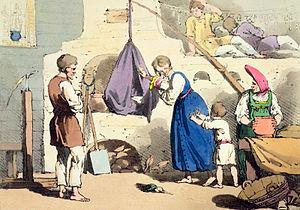
Une isba est une maison russe traditionnelle construite en bois, semblable à un chalet. Il s'agit de l'habitation traditionnelle des paysans russes. Généralement construite près d'une route, elle dispose d'une cour dans laquelle se trouve souvent un jardin potager, un fenil et un hangar agricole entourés d'une simple barrière de bois.